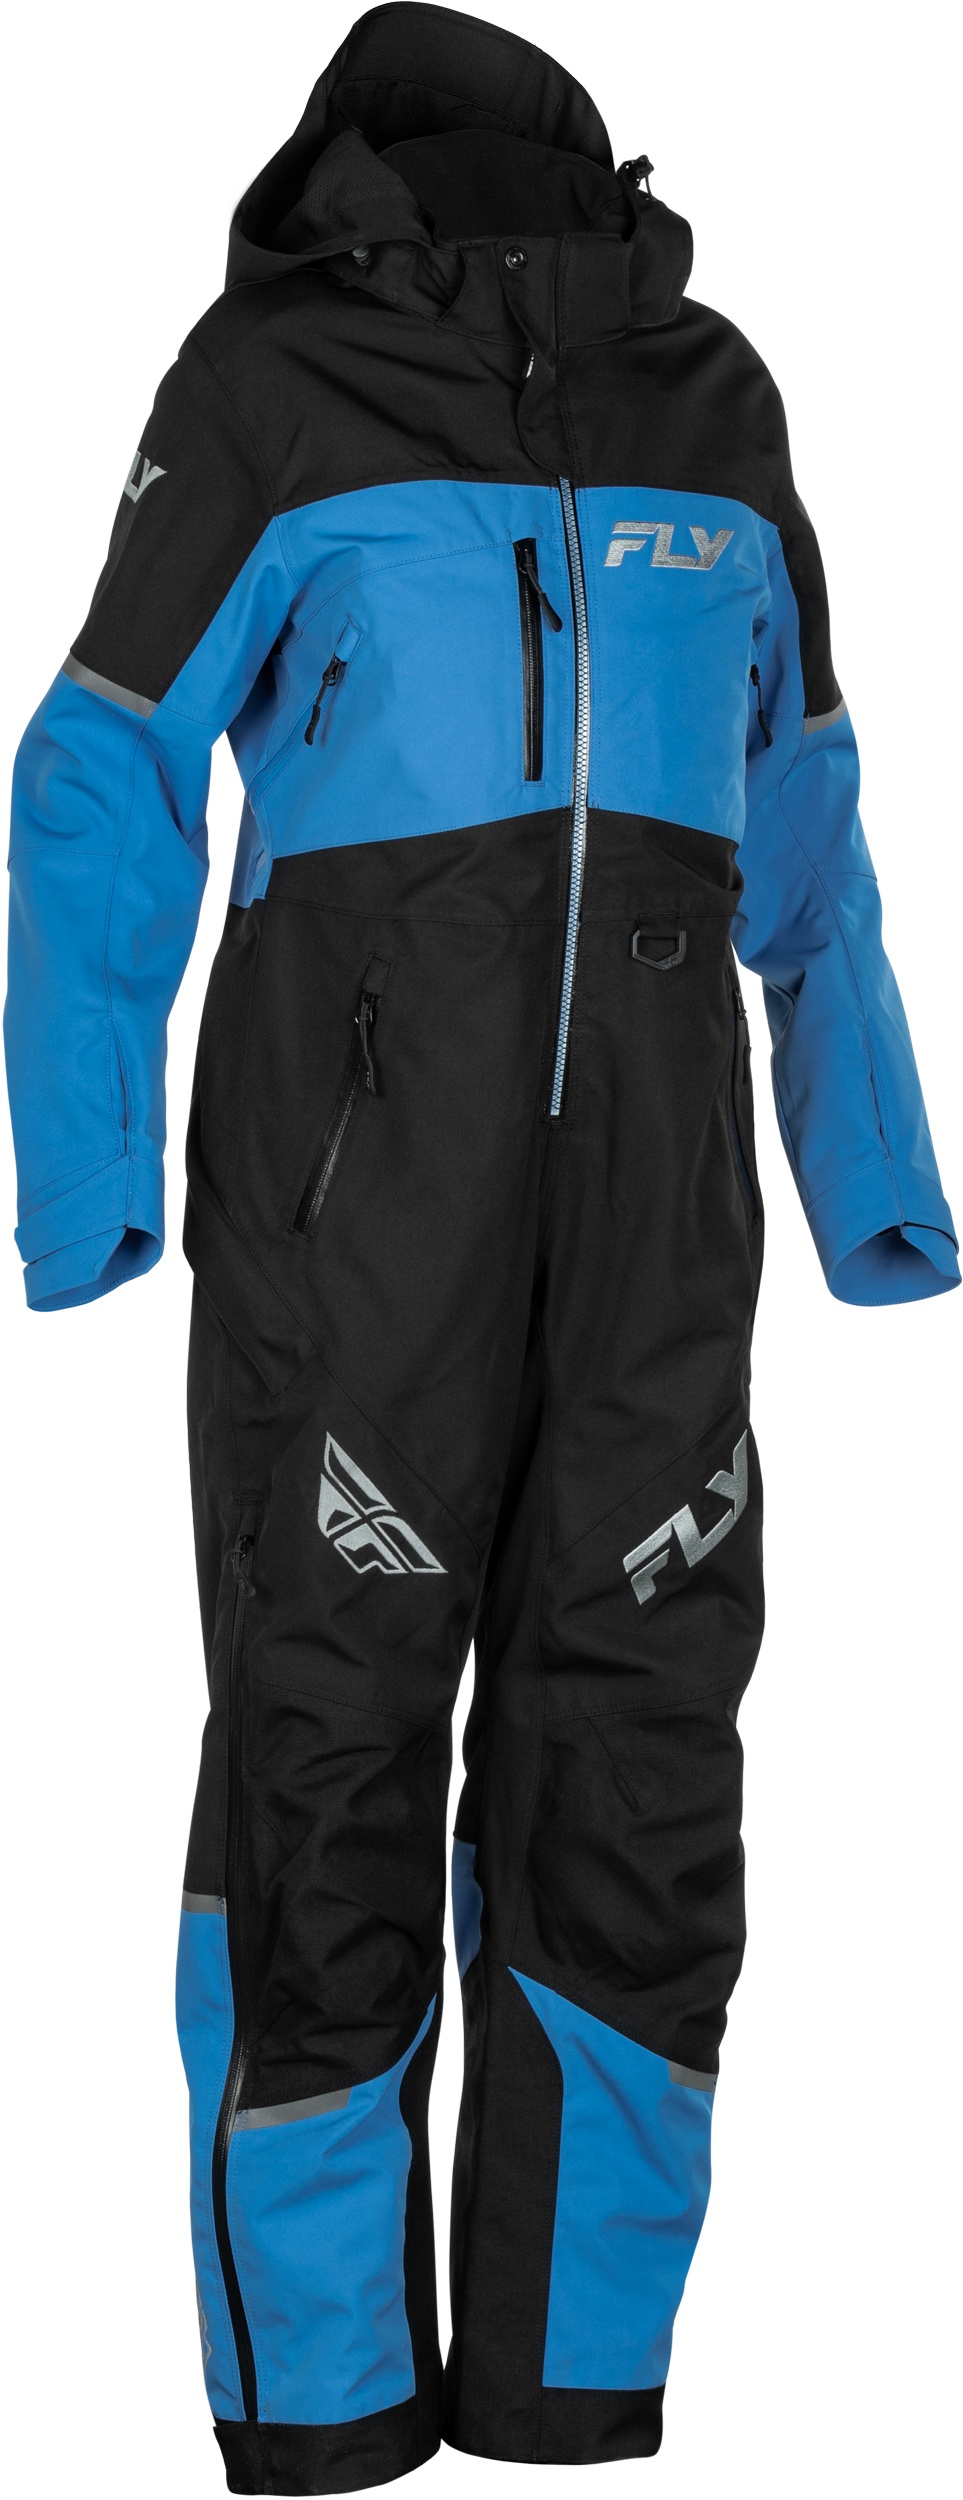
WOMEN'S COBALT SHELL MONOSUIT BLUE/BLACK LG
Fly Racing Product
Brand: FLY RACING
Category: Apparel & Accessories > Clothing > Uniforms & Workwear > Flight Suits